Chat Noir

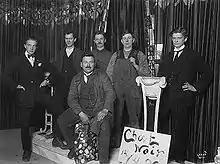
Group of Chat Noir actors in 1920.

Victor Bernau led the theatre from 1920 to 1928, and during this period Chat Noir won its reputation as a modern revue theatre. Johan Henrik Wiers-Jenssen took over as manager from 1926, with Bernau as artistical director the first years.